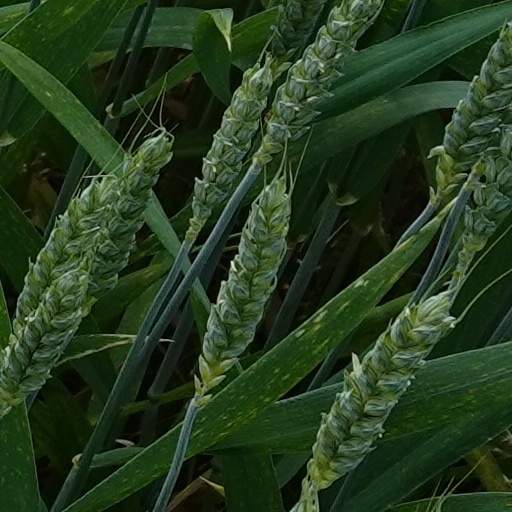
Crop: wheat